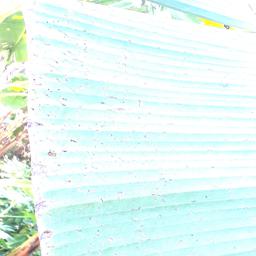
Label: BLACK SIGATOKA